Muʽassel

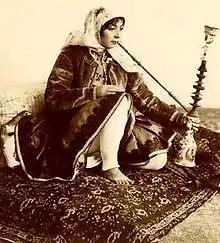
Iranian woman in Qajari dress smoking tobacco

In many places in the Arab world, the smoking of shisha is a part of traditional culture, and is considered a social custom. Social smoking is typically done with the use of a hookah with a single hose which is passed around the group or double hose, but some hookahs can employ up to four hoses. When the smoker is finished, the hose is either placed back on the table, signifying that it is available, or is handed directly to the next user. Social convention dictates that the mouthpiece and hose should be folded back on itself in such a way that the mouthpiece is not pointing at the recipient. Disposable mouth tips are sometimes used in cafes.